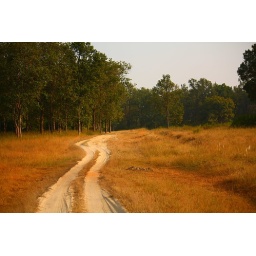
Park road in the tiger reserve.